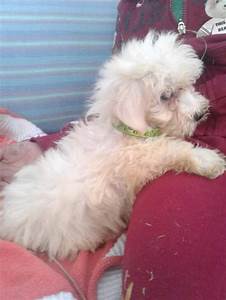
Label: dog